Bad Religion

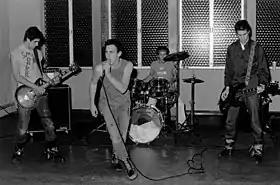
Bad Religion in 1980

Bad Religion was formed in Los Angeles, California, in 1980 by high school students Greg Graffin, Jay Bentley, Jay Ziskrout, and Brett Gurewitz. Their first public performance was playing six or eight songs at a Fullerton, California, or Santa Ana, California, warehouse opening for Social Distortion. Graffin has said that the name "Bad Religion" came about when the then-adolescent members of the band wanted to "piss people off".